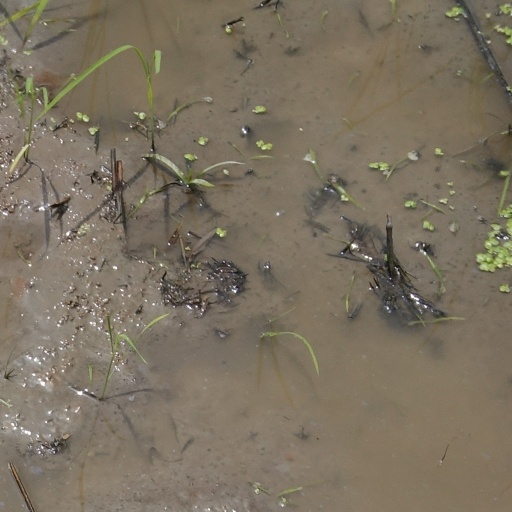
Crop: rice